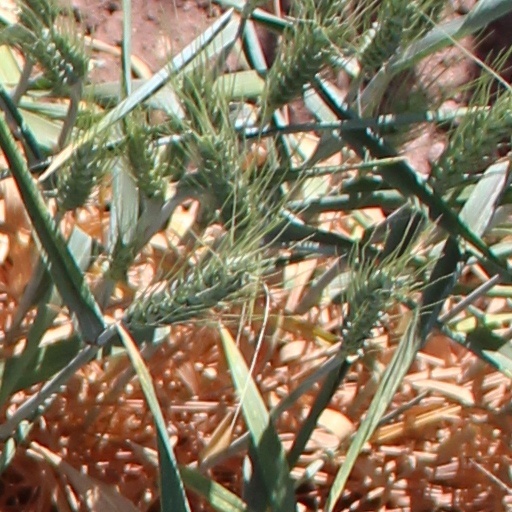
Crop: wheat